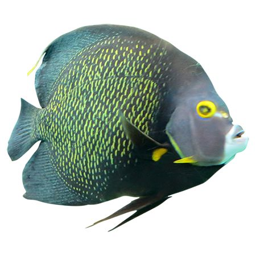
a shimmering blue and green scaled tropical fish , cutout and ready to raster graphics editor software .